Sky position (RA, Dec in degrees): 126.046, 19.388
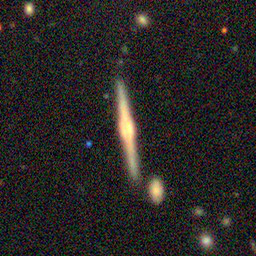
Galaxy morphology: Edge-on Galaxies with Bulge